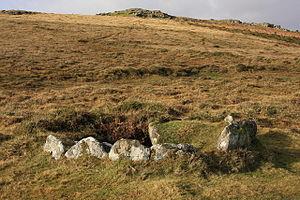
Cette liste non exhaustive recense les principaux sites mégalithiques du Devon.